Emanuel Beke

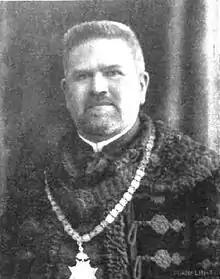

Emanuel Beke (Beke Manó , 24 April 1862, Pápa – 27 June 1946, Budapest) was a Hungarian mathematician, specializing in differential equations, determinants, and mathematical physics. He is known for reforming the teaching of mathematics in Hungary.